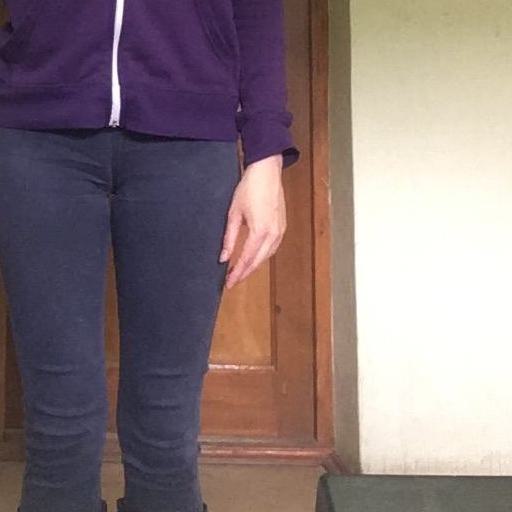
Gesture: no_gesture